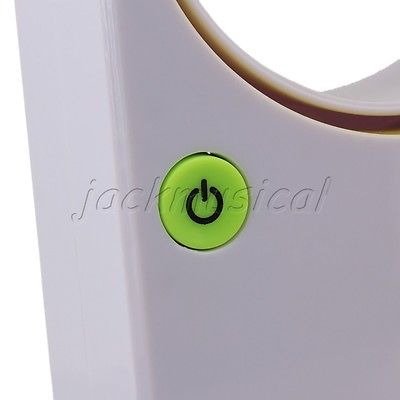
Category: fan